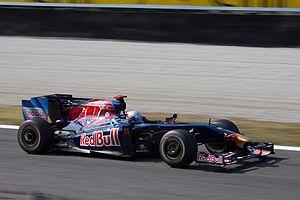
Le Grand Prix d'Italie 2009, disputé sur le circuit de Monza le 13 septembre 2009, est la 816ᵉ course du championnat du monde de Formule 1 courue depuis 1950 et la treizième manche du championnat 2009.